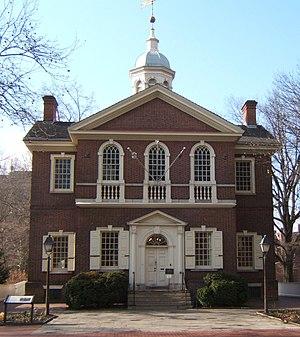
Le Carpenters' Hall est un bâtiment du XVIIIᵉ siècle de quatre étages, construit par Robert Smith dans la ville de Philadelphie aux États-Unis. Situé sur Chester Street dans le City Center, il fit office de salle de réunion politique à partir de 1770. Son architecture géorgienne a été classée monument historique en 1970.